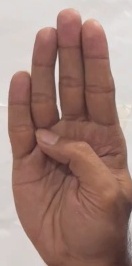
ASL sign: B